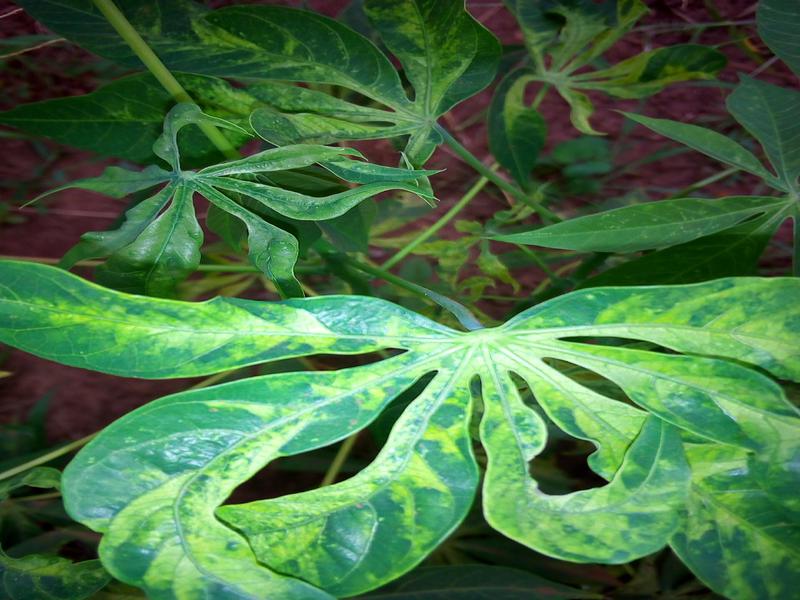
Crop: cassava
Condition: mosaic_disease